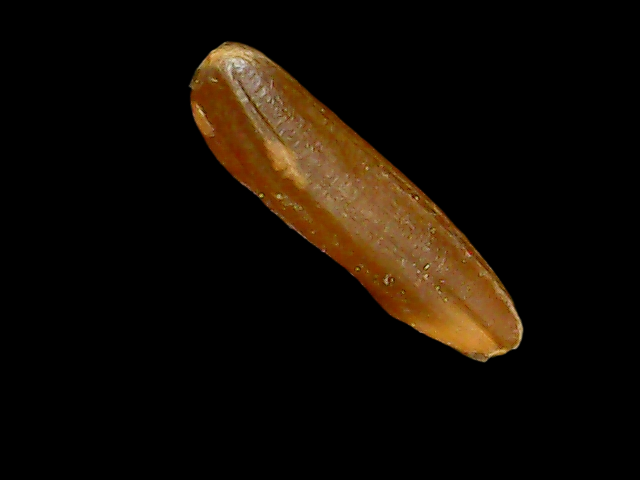
Rice variety: Binadhan20